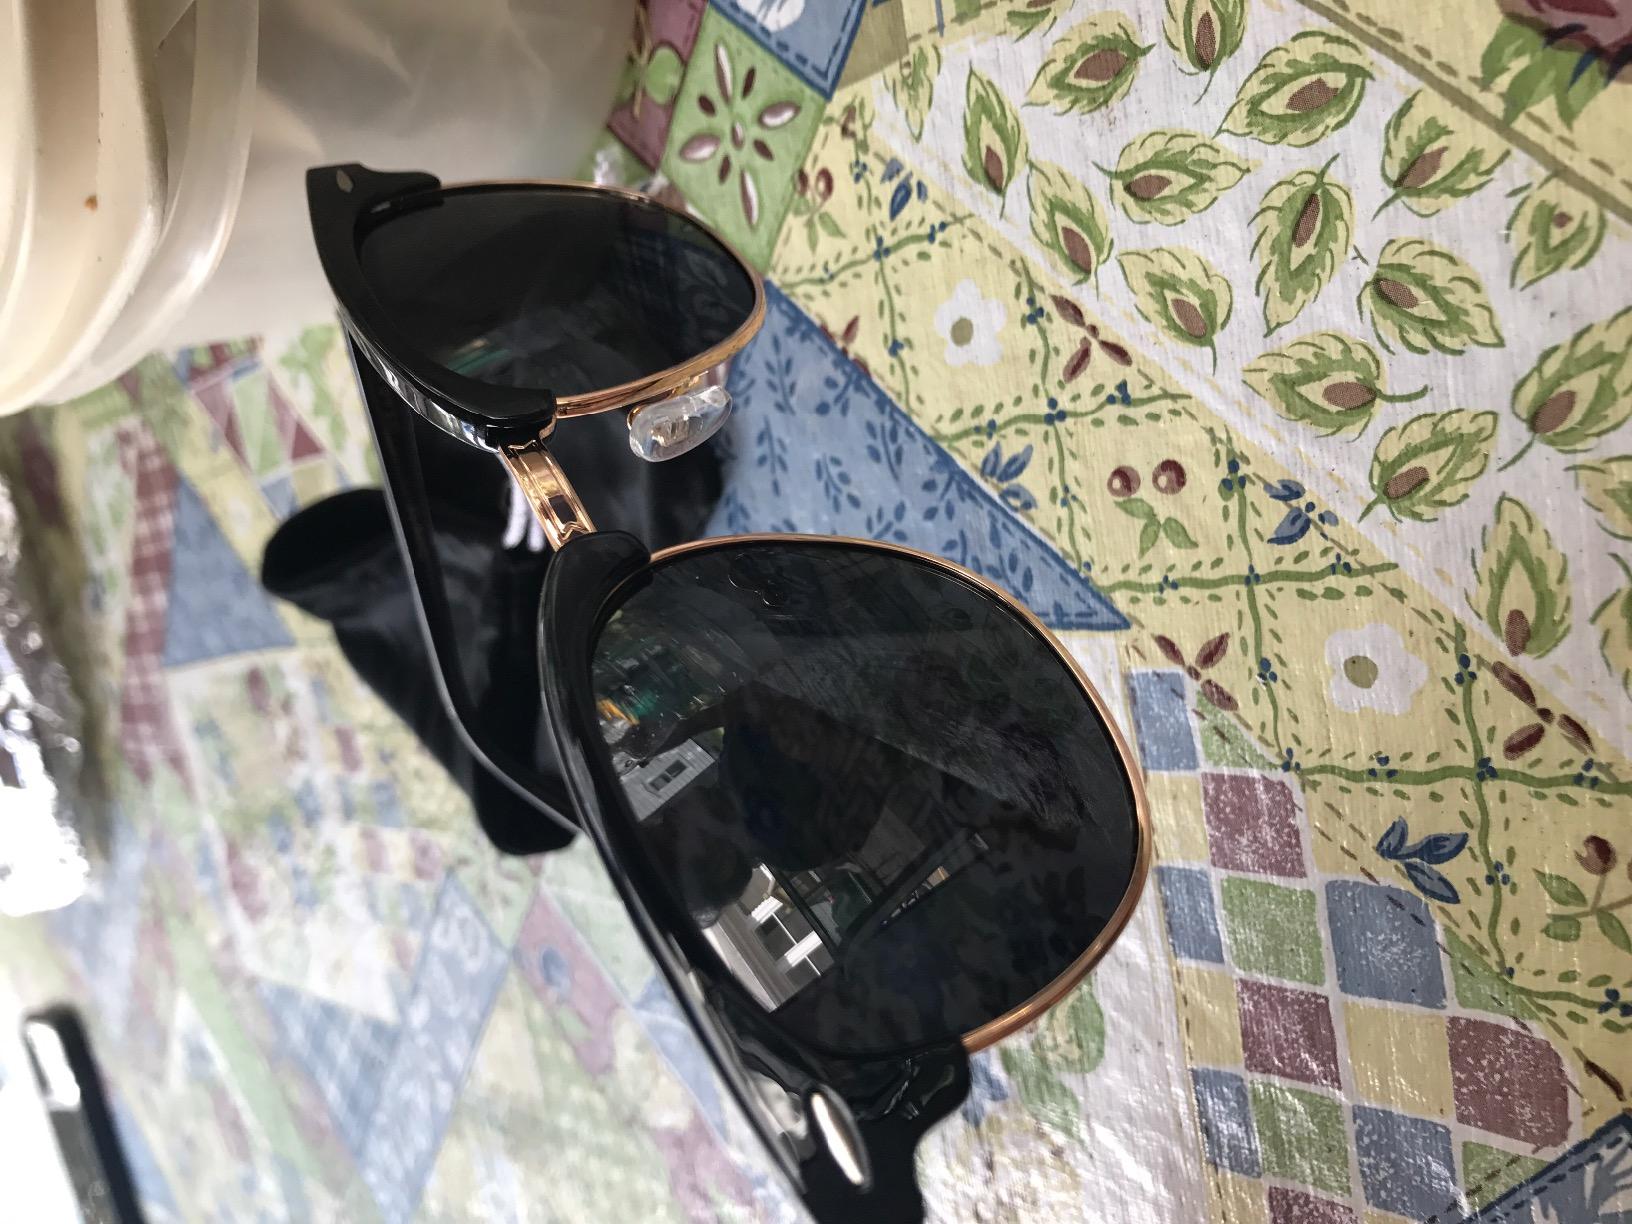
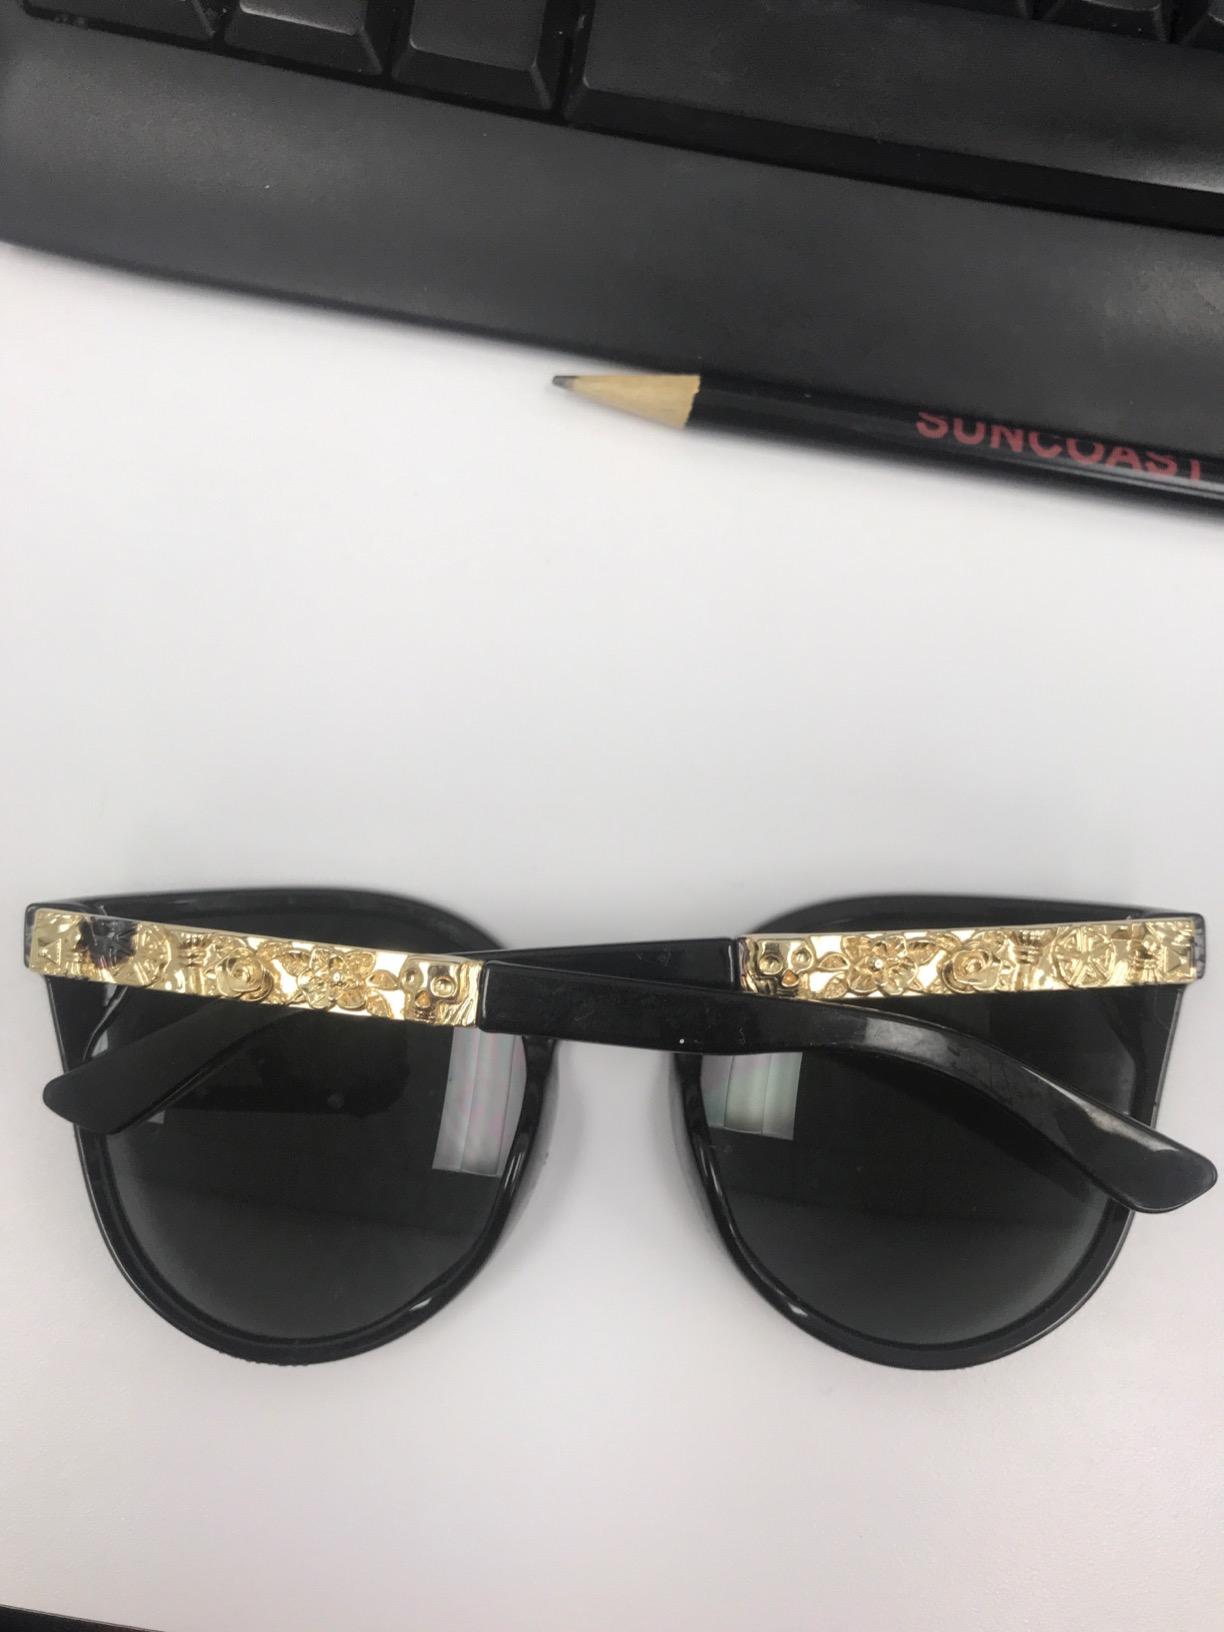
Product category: accessories_sunglasses
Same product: no